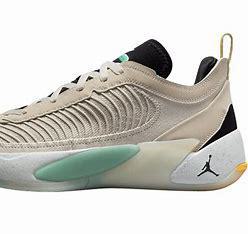
Brand: Jordan
Model: Luka 1